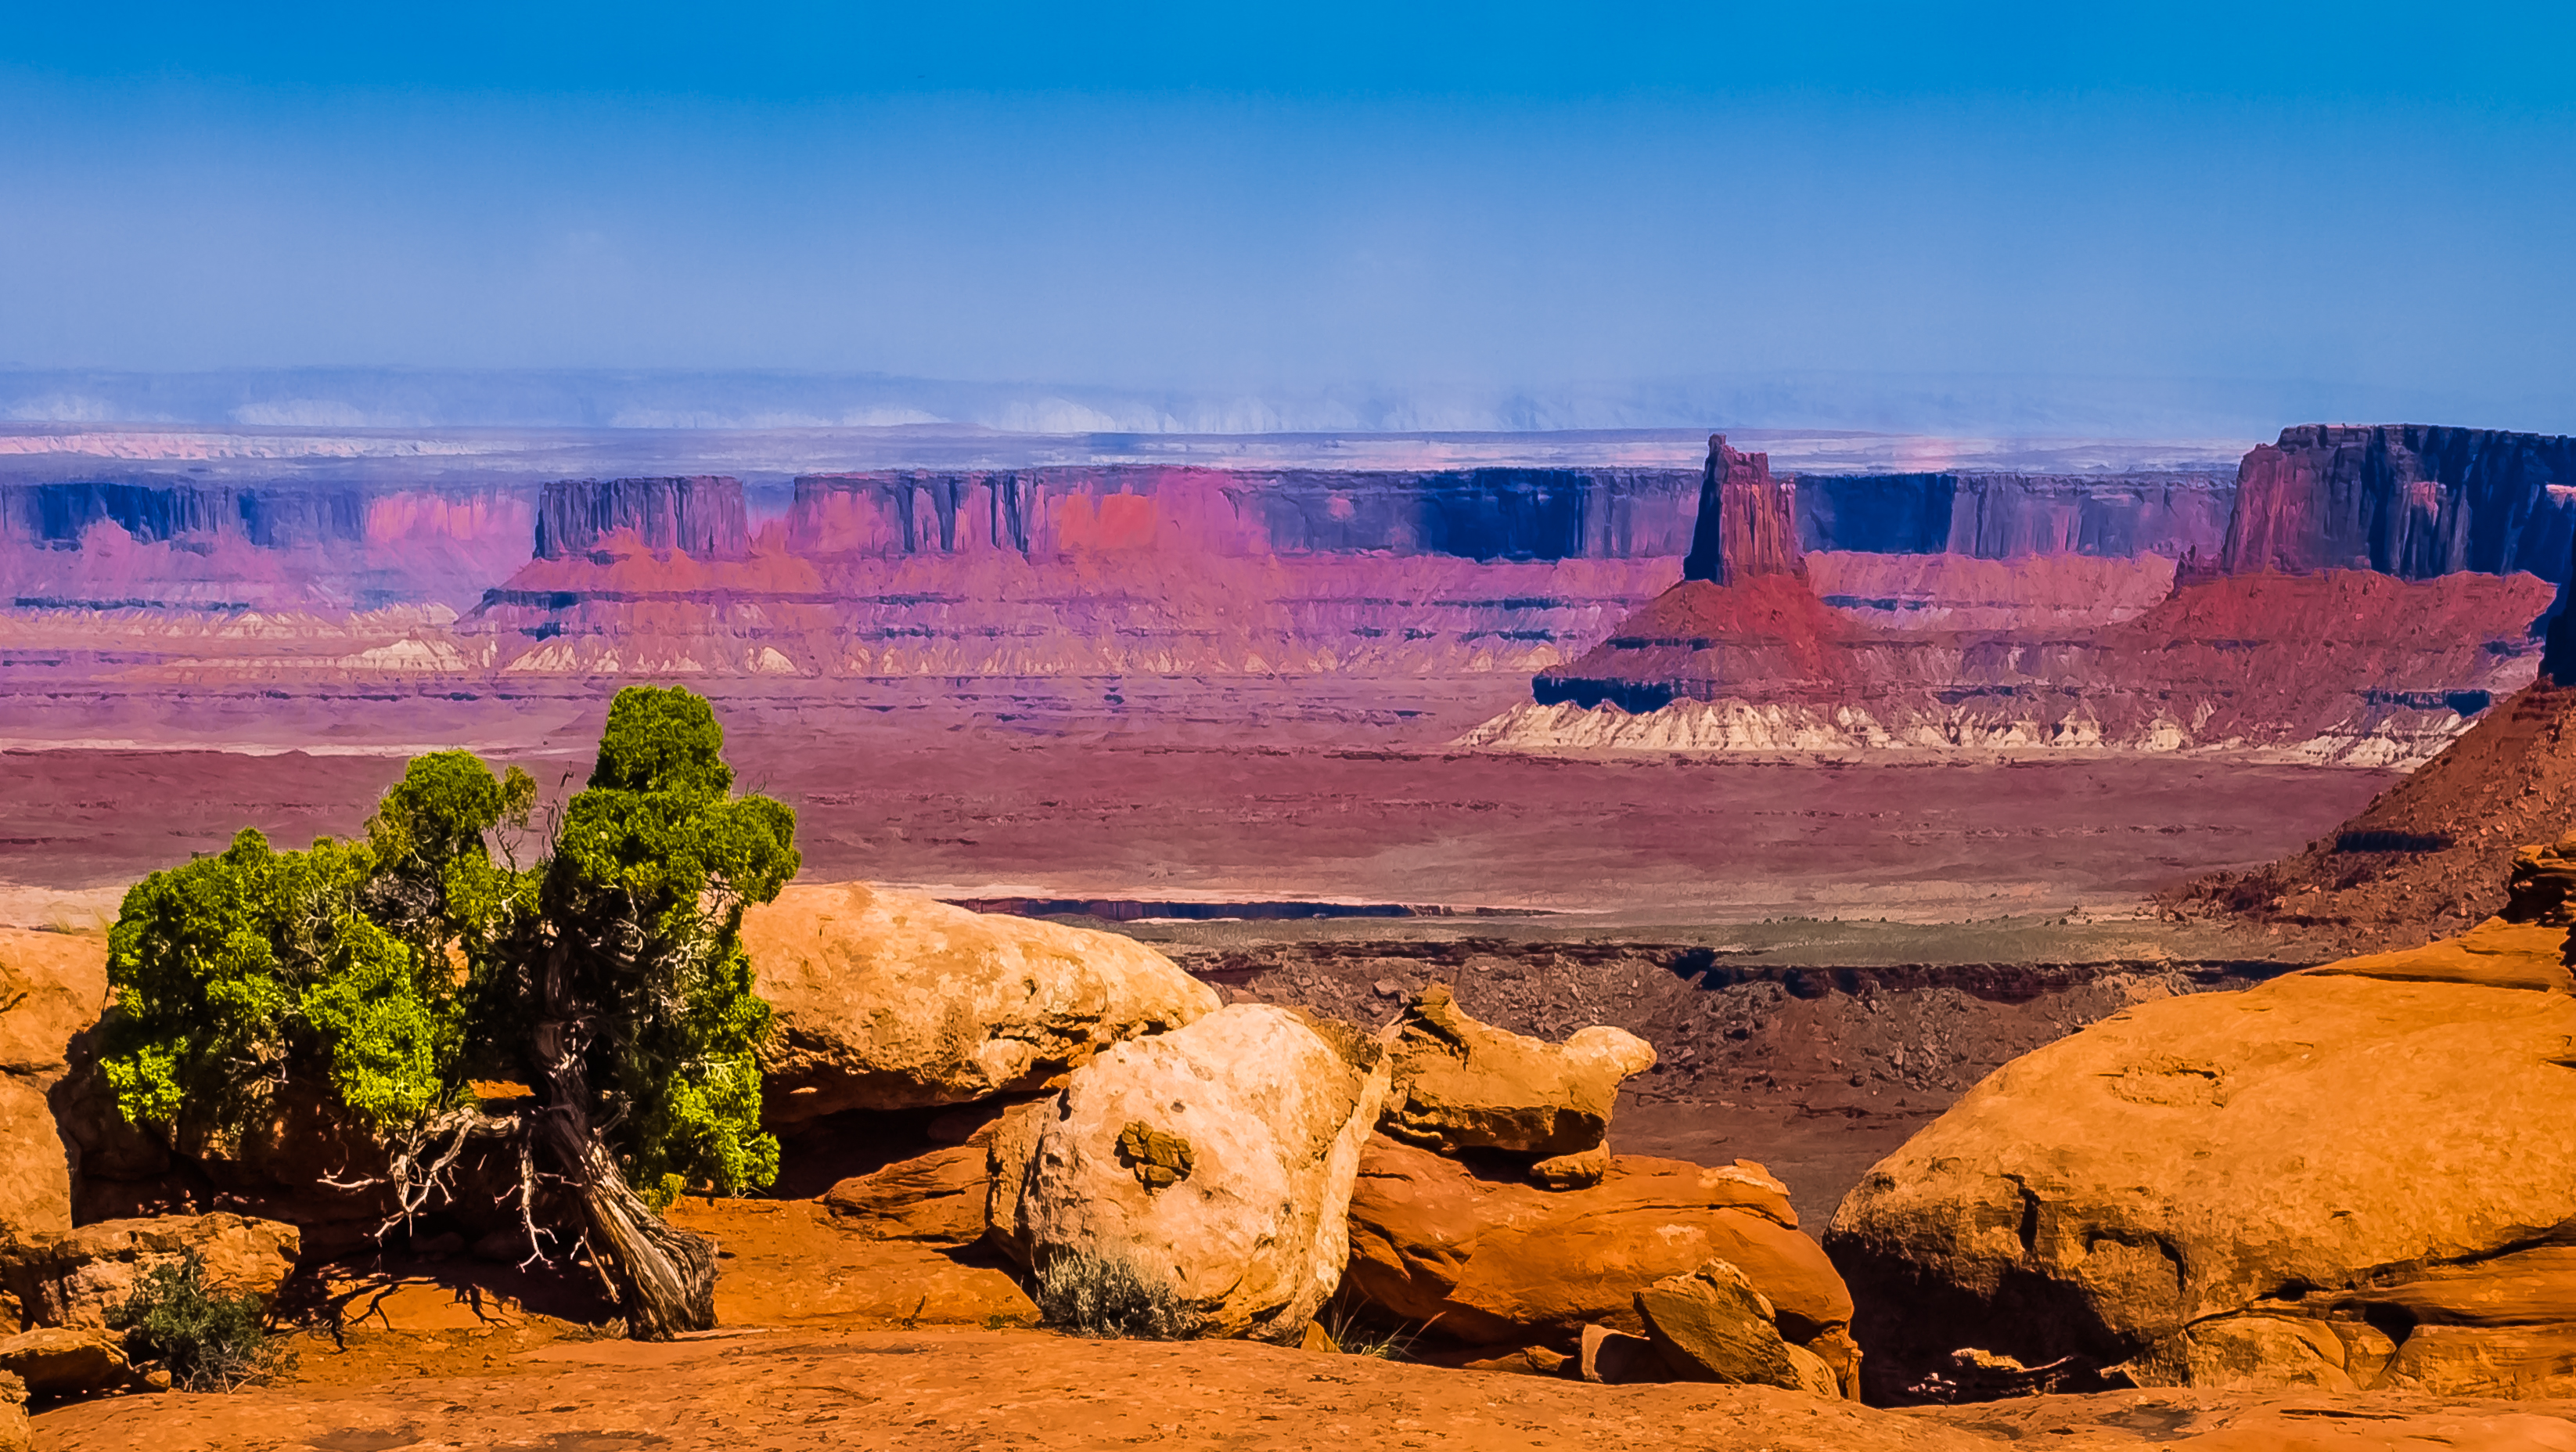
landscape, nature, outdoor, rock, wilderness, sky, sunset, hiking, trail, desert, adventure, view, valley, formation, cliff, green, red, natural, park, artistic, blue, canyon, point, terrain, national park, world, painting, west, creativecommons, grand, american, geology, pastel, utah, mesa, badlands, plateau, western, vista, wadi, westworld, canyonland, butte, landform, natural environment, geographical feature